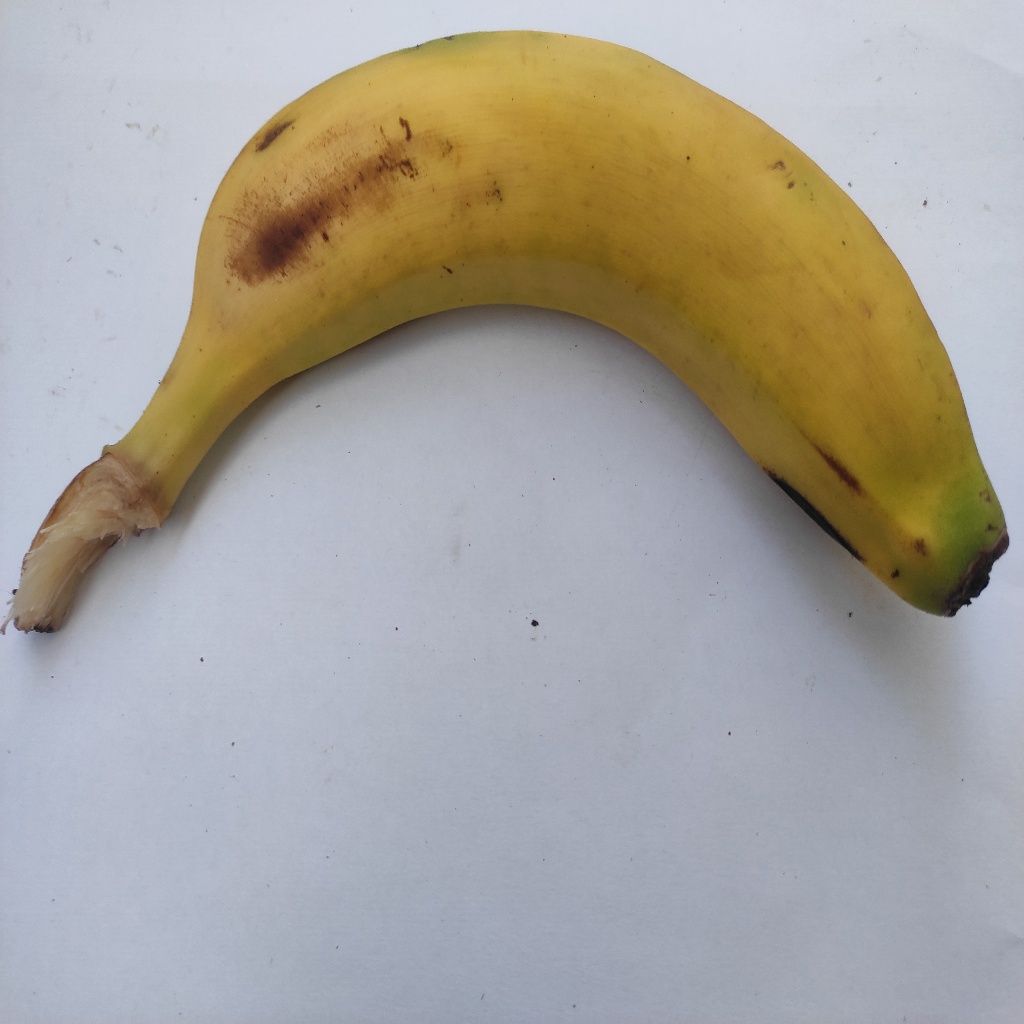
Crop: banana
Quality class: Class_A